Arkady Arkanov

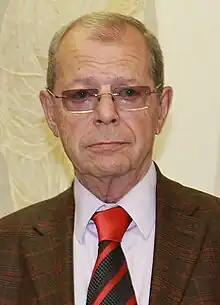
Arkady Arkanov in 2009

Arkady Mikhailovich Arkanov (7 June 1933 – 22 March 2015) was a Russian writer, doctor, playwright and stand-up comedian.